William Stacy

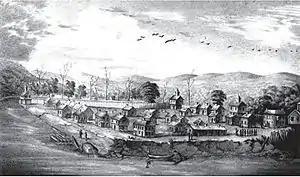
Picketed Point stockade in Marietta

As a ranking prisoner-of-war, Colonel Stacy was the subject of high-level correspondence and actions of General George Washington and other leaders of the Continental Army. During April 1780, General Lafayette, who fought with the Americans during the Revolution, hand-carried a letter from General William Heath to General Washington, describing a reported Loyalist and British strategy concerning Stacy. The strategy was to continue holding Colonel Stacy as a prisoner-of-war, and to use Stacy in a prisoner exchange, should Colonel Butler or another ranking Loyalist officer, Sir John Johnson, be captured by the Continental Army. During September 1780, General Washington attempted to arrange a prisoner exchange for Colonel Stacy, but was unsuccessful. On November 1, 1781, the General Assembly of Massachusetts passed a Resolve urging Governor John Hancock to encourage General Heath to pursue a prisoner exchange for Stacy.